Military history of the Northern and Southern dynasties

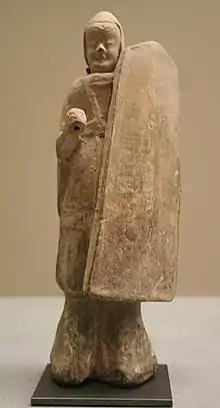
Northern dynasties soldier

The military history of the Northern and Southern dynasties encompasses the period of Chinese military activity from 420 to 589. Officially starting with Liu Yu's usurpation of the Jin throne and creation of his Liu Song dynasty in 420, it ended in 589 with the Sui dynasty's conquest of Chen dynasty and reunification of China proper. The first of the Northern dynasties did not however begin in 420, but in 386 with the creation of Northern Wei. Thus there is some unofficial overlap with the era of the Sixteen Kingdoms.